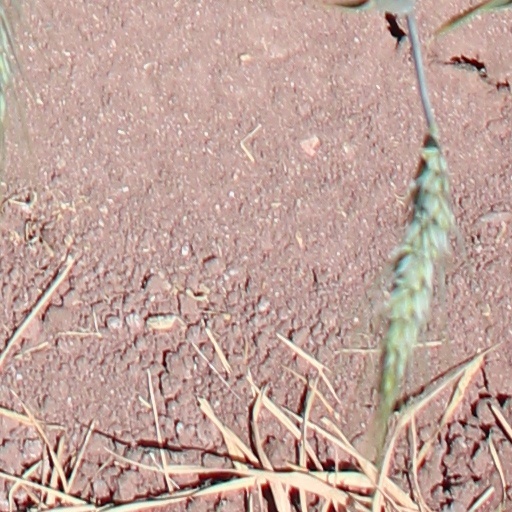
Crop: wheat